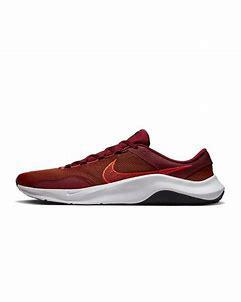
Brand: Nike
Model: Legend Essential 3 Next Nature